Annot

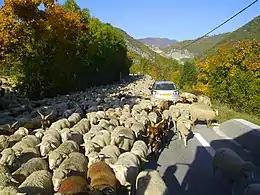
Flock of Sheep

At the end of 2015 the primary sector (agriculture, forestry, fisheries) had 3 different establishments. A cheese bears the appellation "Fromage d'Annot" or "Tomme d'Annot".